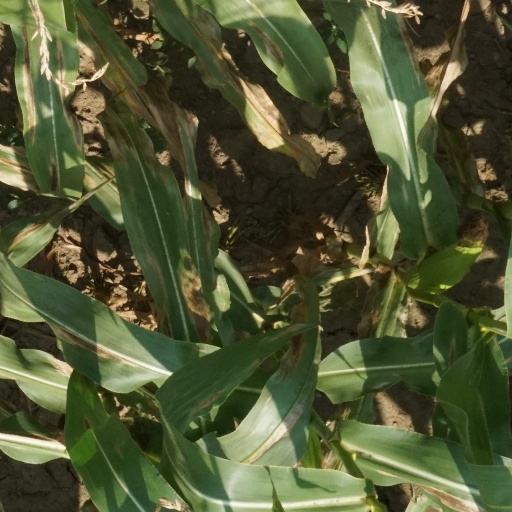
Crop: maize; corn